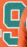
Number: 9